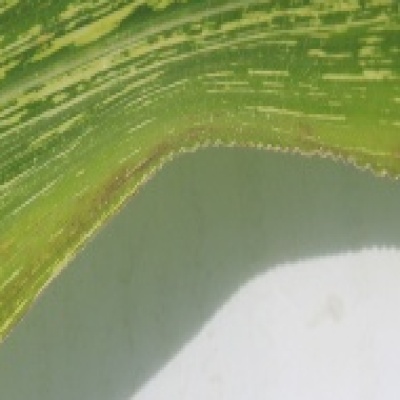
Label: Corn_(Maize)___Maize_Streak_Virus